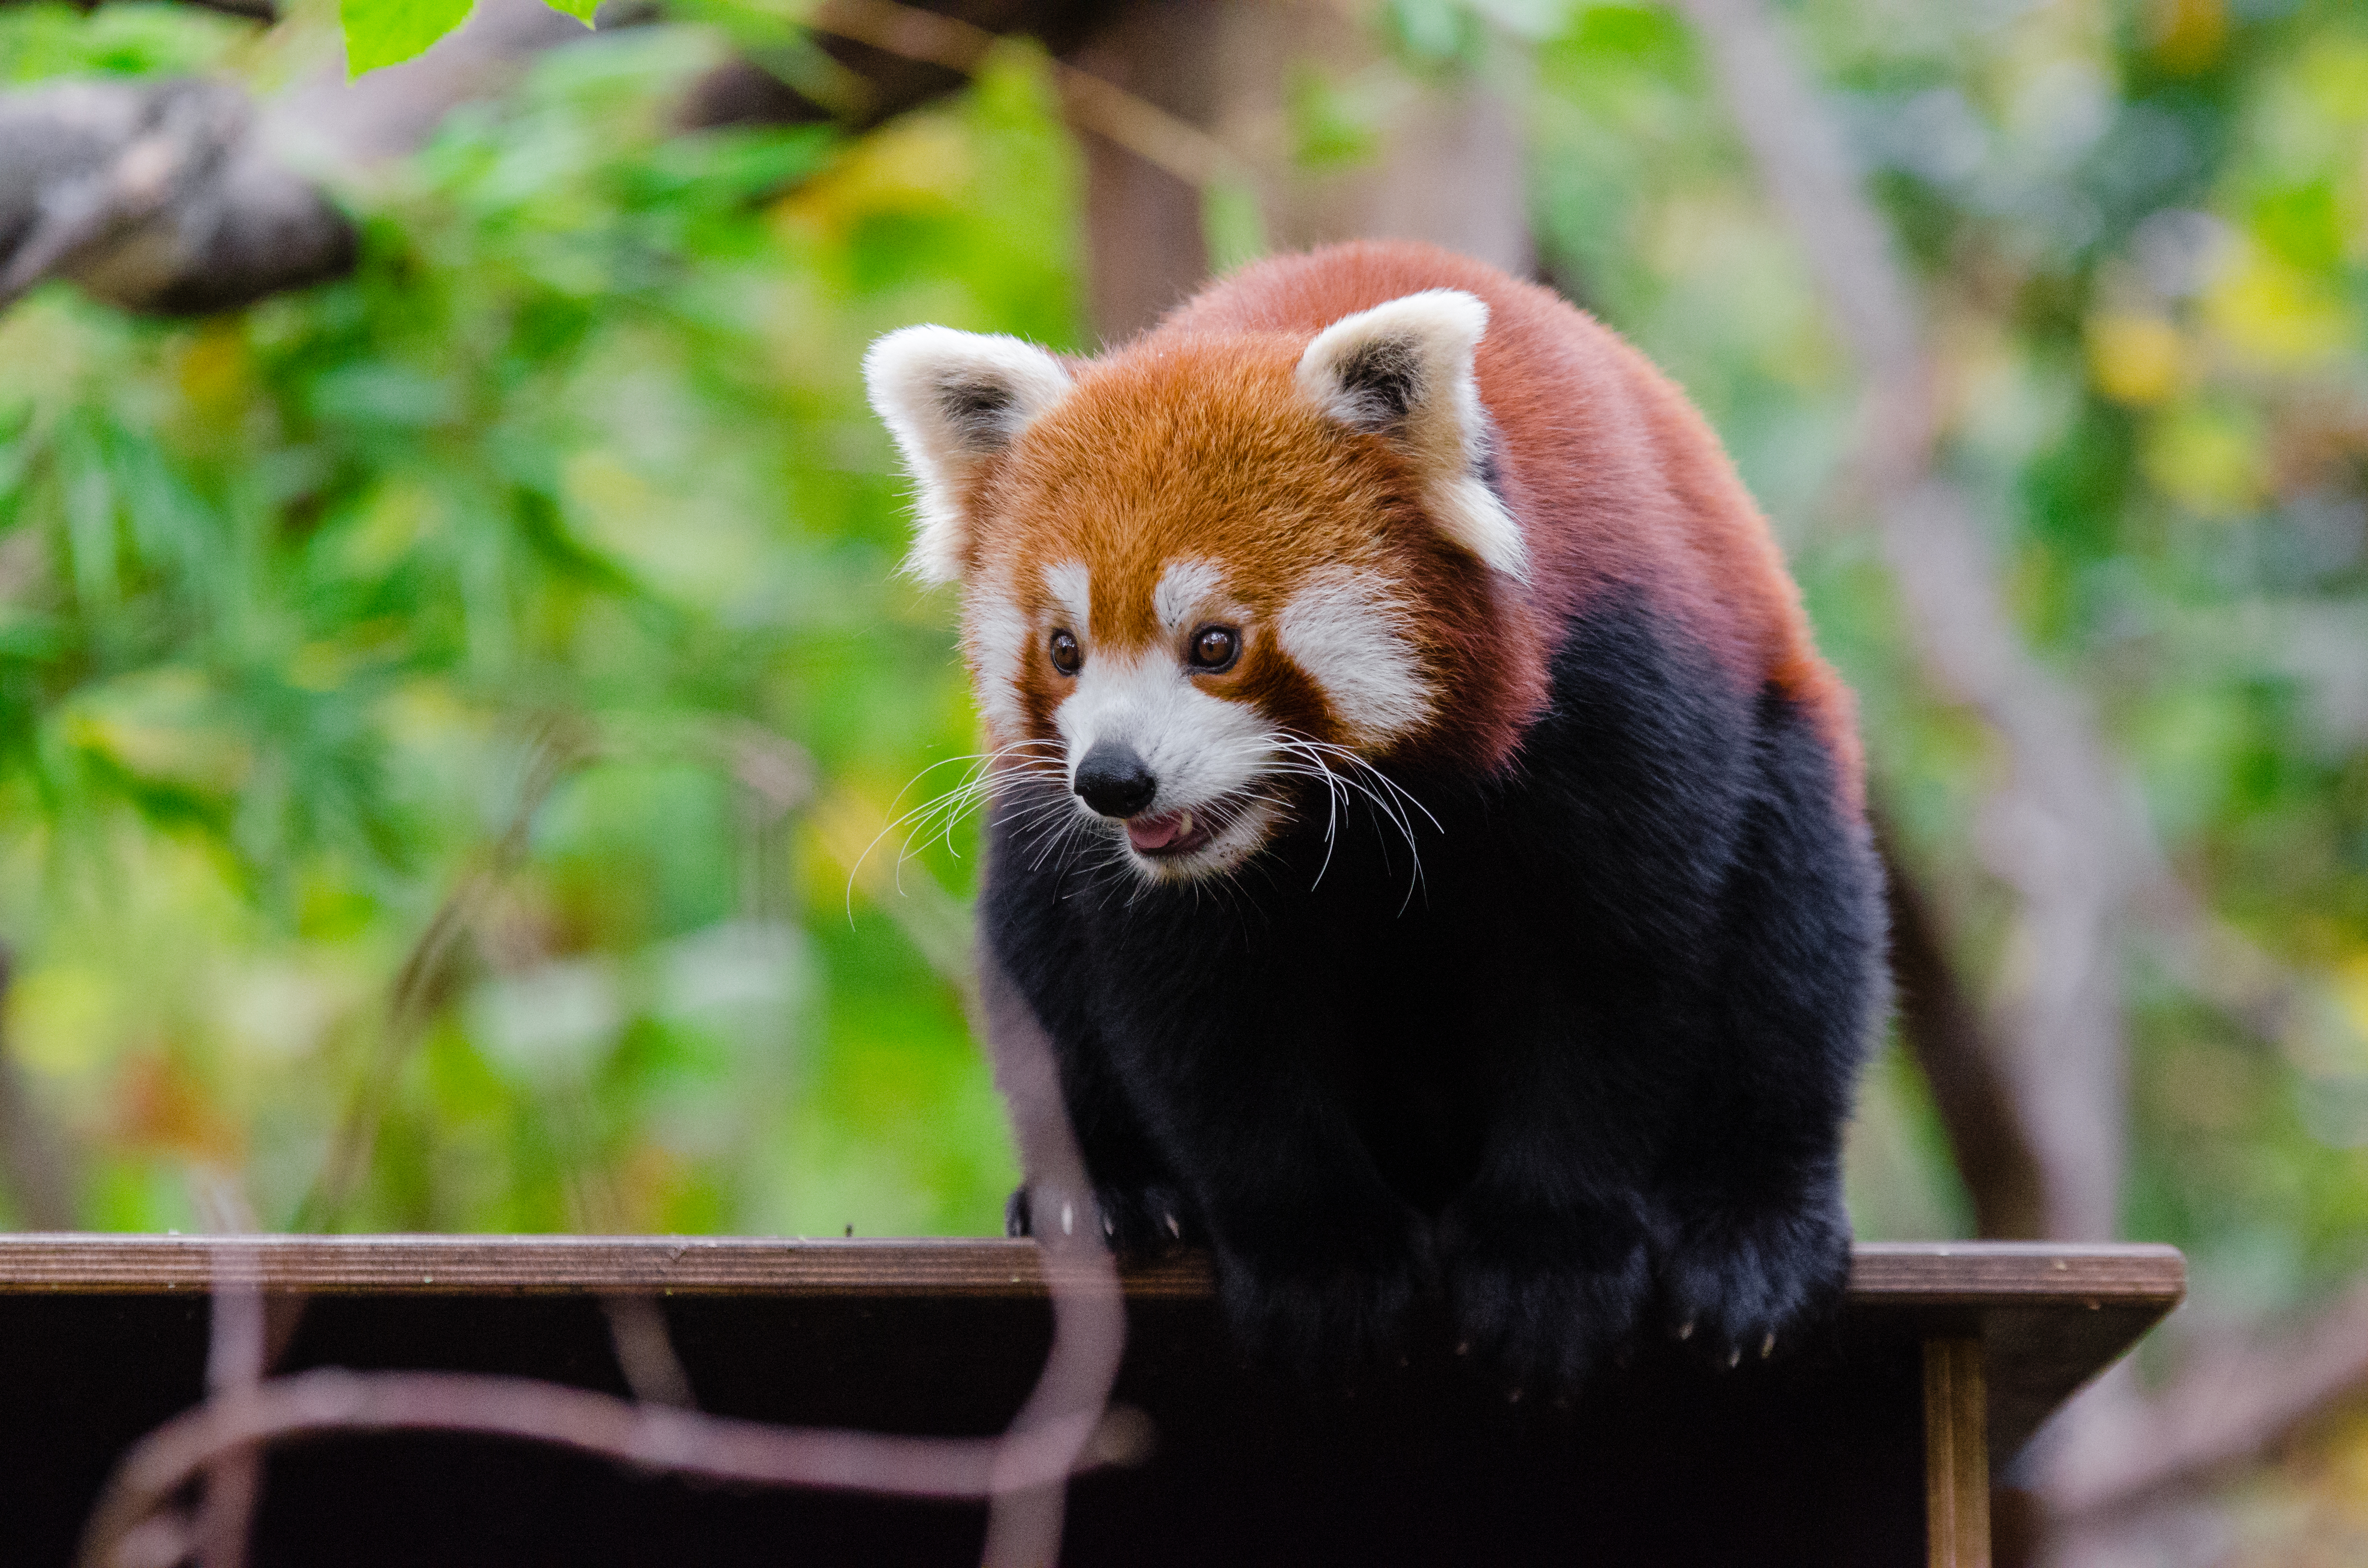
tree, nature, bokeh, blur, field, vintage, sweet, feet, animal, cute, female, wildlife, zoo, fur, orange, young, spring, green, high, red, foot, mammal, nikon, fauna, red panda, panda, 2015, face, nose, paw, tail, animals, ears, endangered, vertebrate, germany, deutschland, frhling, natur, paws, tier, depth, iso, ss, depthoffield, fell, grn, gesicht, baum, adorable, bamboo, d7000, roter, kleiner, niedlich, sues, suess, species, bedrohte, tierart, tierpark, weiblich, jungtier, jung, ohren, schwanz, nase, bedroht, ailurus, fulgens, mozilla, firefox, wochenende, weekend